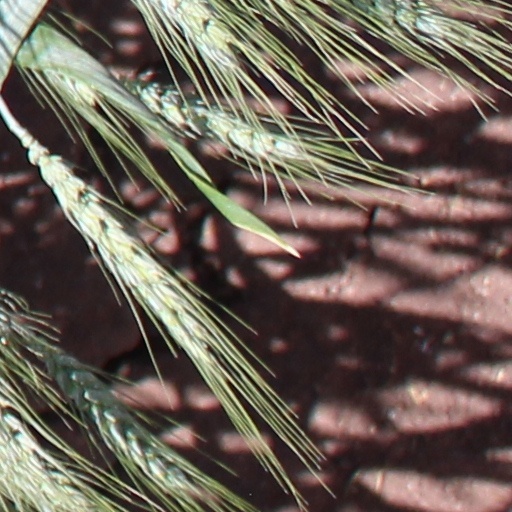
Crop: wheat